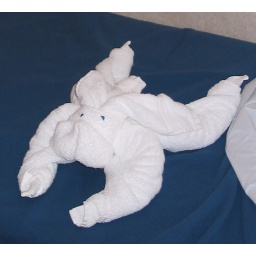
One of the many cute Towel animals left in our cabin by our room stewards.